Western Desert

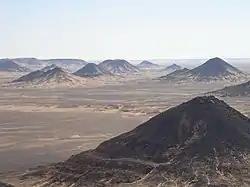
Volcano-shaped mounds of the Black Desert

The Black Desert (‏الصحراء السوداء) is a region of volcano-shaped and widely spaced mounds, distributed along about in the Western Desert between the White Desert in the south and the Bahariya Oasis in the north. Most of its mounds are capped by basalt sills, giving them the characteristic black color.